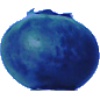
Label: huckleberry